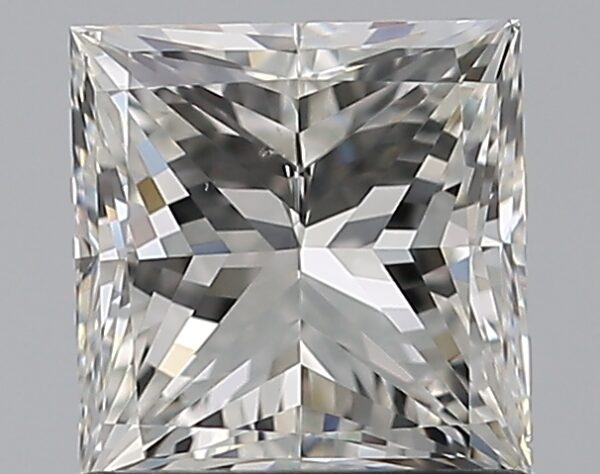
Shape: princess
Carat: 1
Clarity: VS2
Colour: H
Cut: VG
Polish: EX
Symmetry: VG
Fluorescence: N
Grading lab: GIA
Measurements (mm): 5.43 x 5.28 x 4